Miracle Mile, Los Angeles

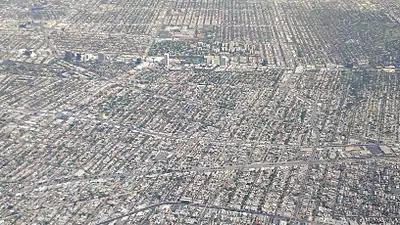
Miracle Mile viewed from south. Wilshire runs left-to-right, lined with tall buildings.

The Miracle Mile comprises 1,347 properties. Its boundaries are Wilshire Boulevard to the north, San Vicente Boulevard to the south, La Brea Avenue to the east, and Orange Grove Avenue to the west. It is located in the city's Wilshire community plan area.